Southeast Asian University of Technology

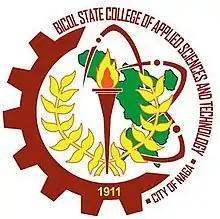
Official Seal

The Southeast Asian University of Technology (SEAUTech), formerly known as the Bicol State College of Applied Sciences and Technology (BISCAST), is a public state university located in Naga City, Camarines Sur, Philippines. Established in 1911, it has evolved from a trade school into a comprehensive technological university serving the Bicol Region. The institution specializes in engineering, architecture, technology, education, and applied sciences, operating from its main campus along Peñafrancia Avenue.